2020 O'Reilly Auto Parts 500

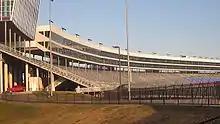
Texas Motor Speedway, the track where the race was held.

Texas Motor Speedway is a speedway located in the northernmost portion of the U.S. city of Fort Worth, Texas – the portion located in Denton County, Texas. The track measures around and is banked 24 degrees in the turns, and is of the oval design, where the front straightaway juts outward slightly. The track layout is similar to Atlanta Motor Speedway and Charlotte Motor Speedway (formerly Lowe's Motor Speedway). The track is owned by Speedway Motorsports, Inc., the same company that owns Atlanta and Charlotte Motor Speedways, as well as the short-track Bristol Motor Speedway.